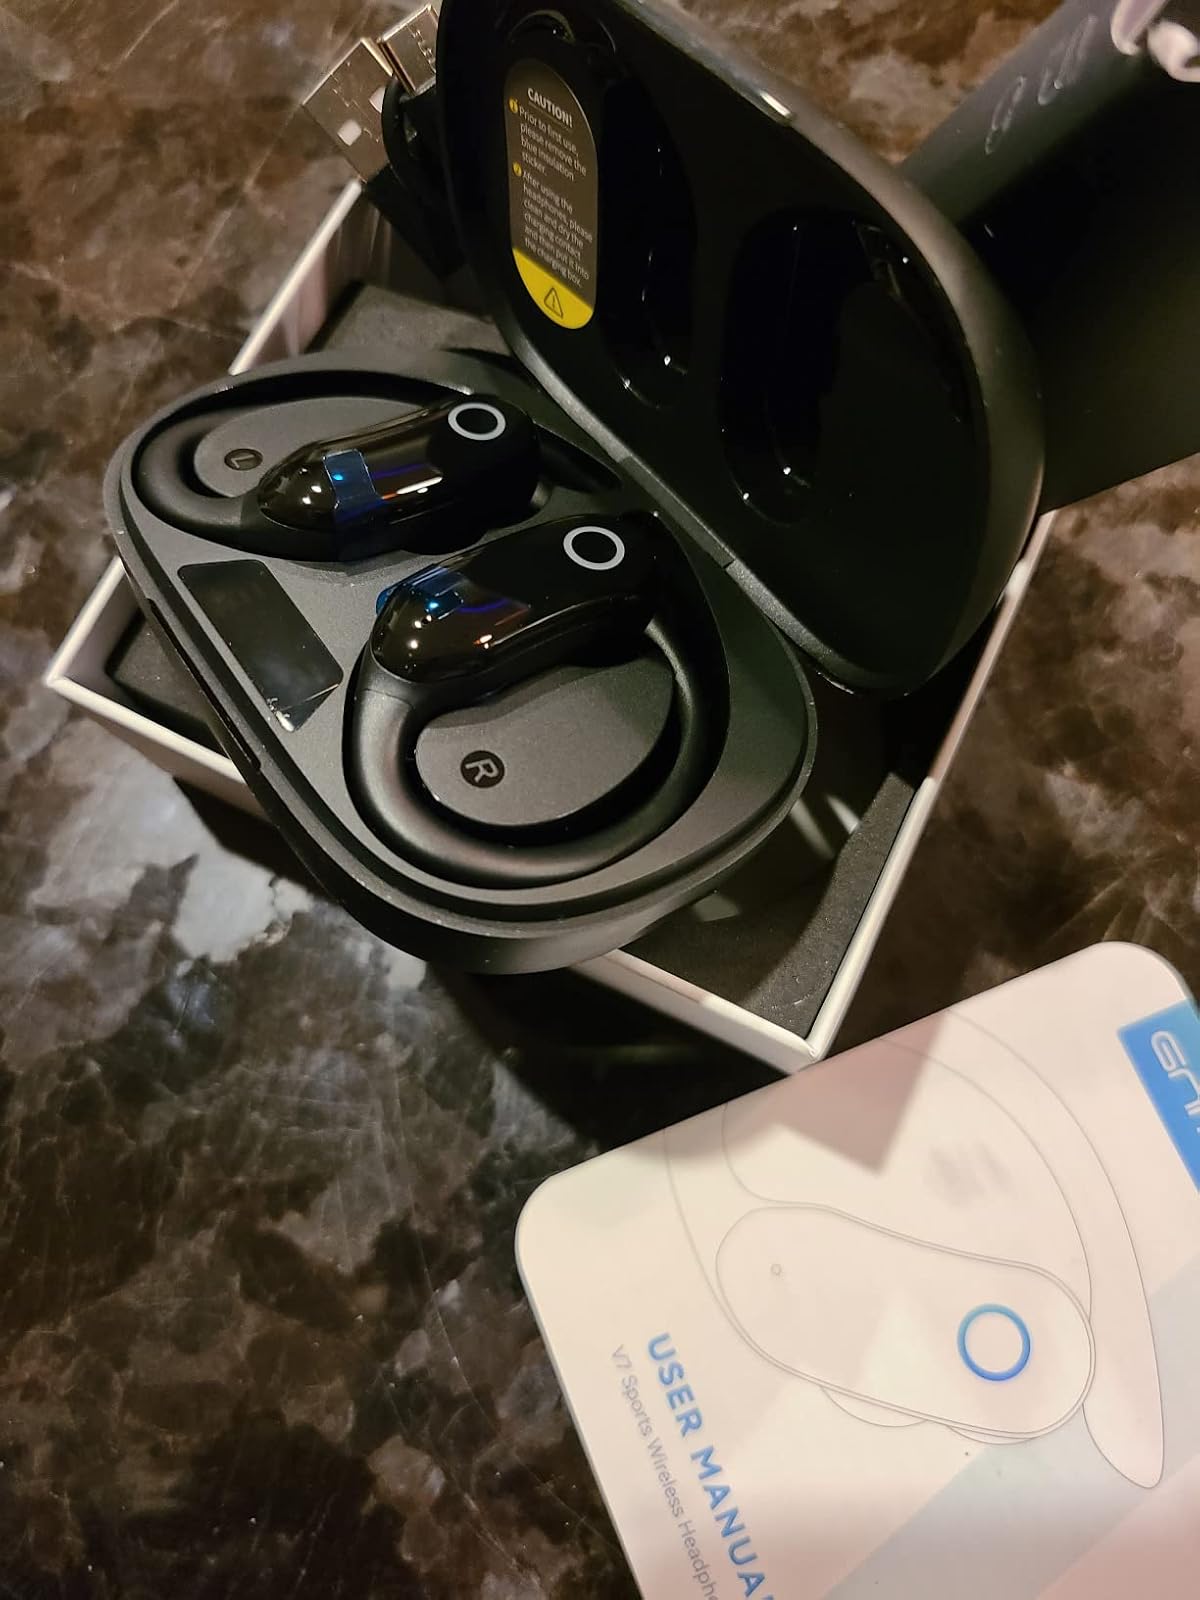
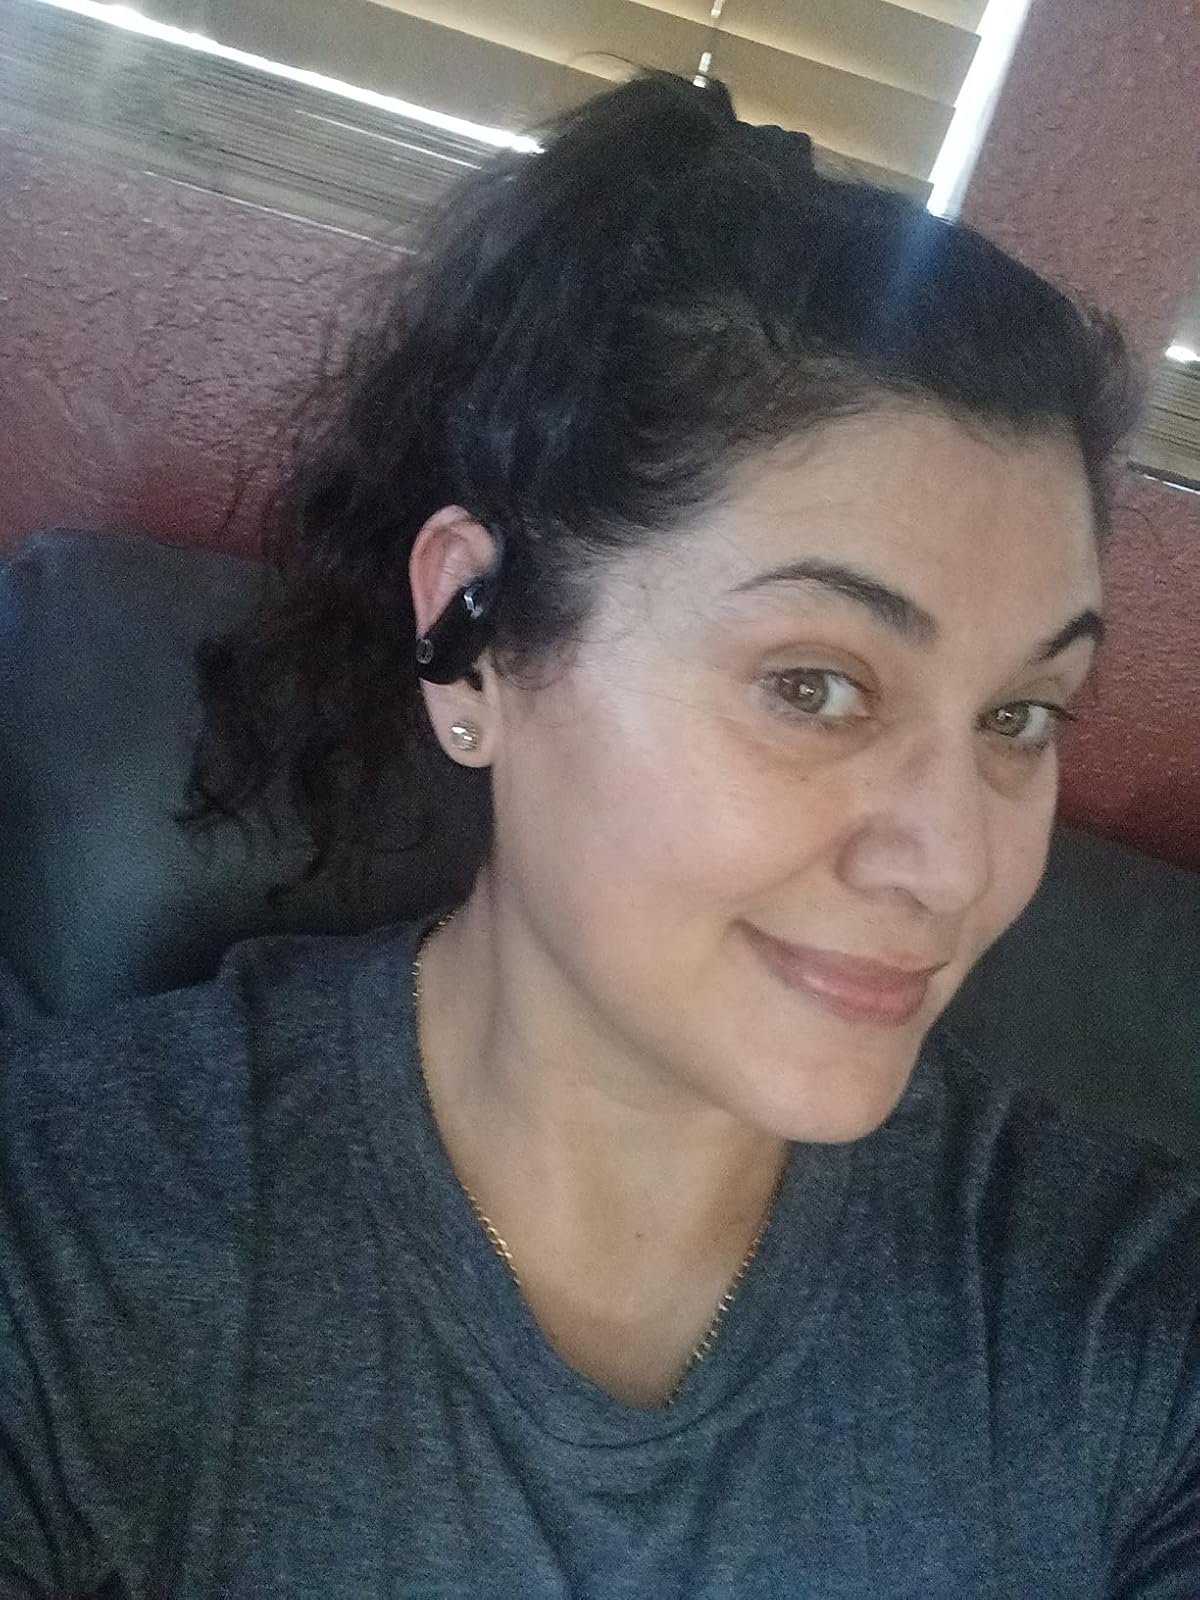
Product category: earbuds
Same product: yes